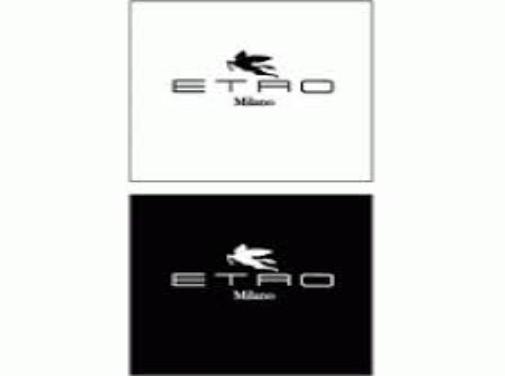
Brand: Etro
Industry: Clothes